Limbuwanko Etihasik Dastavej Sangraha

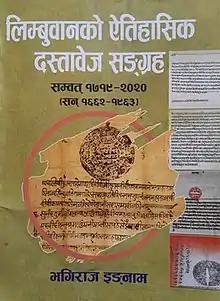
Cover page

Limbuvanko Eitihasik Dastabej Sangraha 1662–1963 AD is a historical book about the Limbuwan region in eastern part of Nepal written and compiled by Bhagi Raj Ingnam. It was published on 25 December 2020 by Yakthung Publication and won the Madan Puraskar for the year 2020 (2077 BS).